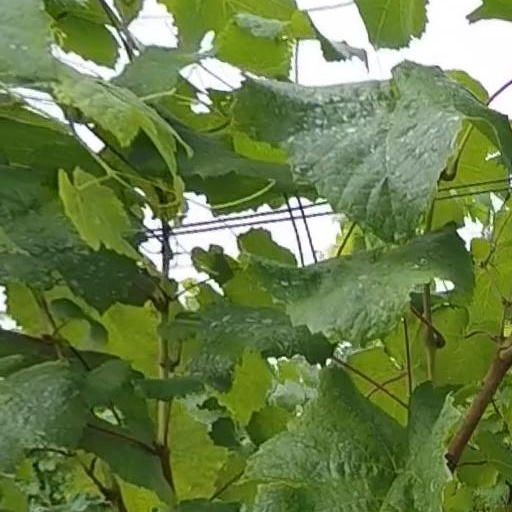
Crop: grape